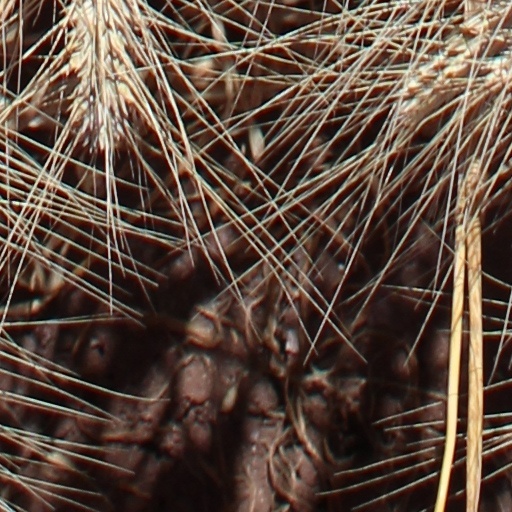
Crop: wheat